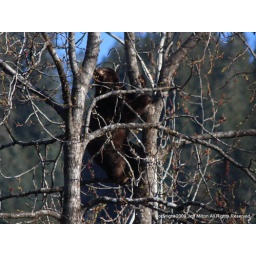
This black bear was in one of the trees above the visitor center at the Mendenhall Glacier